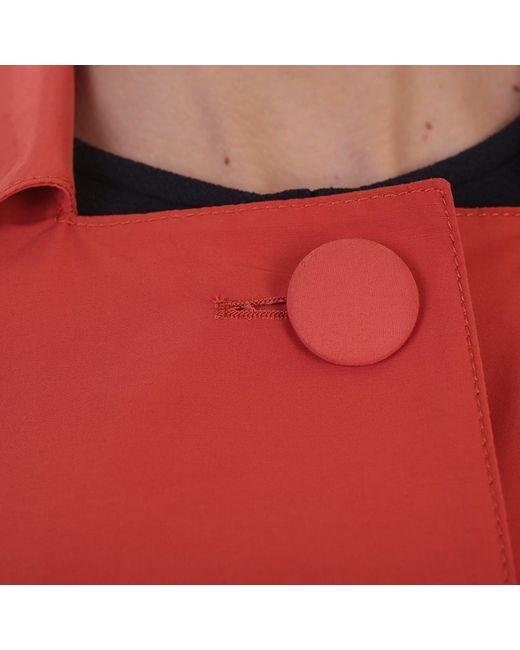
Roter stylischer Partymantel für Damen